Knole

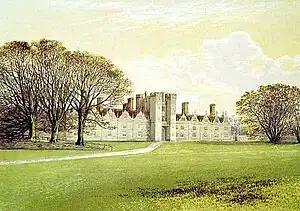
Knole in 1880

Knole is located at the southern end of Sevenoaks, in the Weald of west Kent. To the north, the land slopes down to the Darenth valley and the narrow fertile "pays" of Holmesdale, at the foot of the North Downs. The land around Sevenoaks itself has sandy soils, with woodland that was used in the Middle Ages in the traditional Wealden way, for pannage, rough pasture and timber. The Knole estate is located on well-drained soils of the Lower Greensand. It was close enough to London to allow easy access for owners who were involved with affairs of state, and it was on "sounde, parfaite, holesome grounde", in the words of Henry VIII. It also had a plentiful supply of spring water.